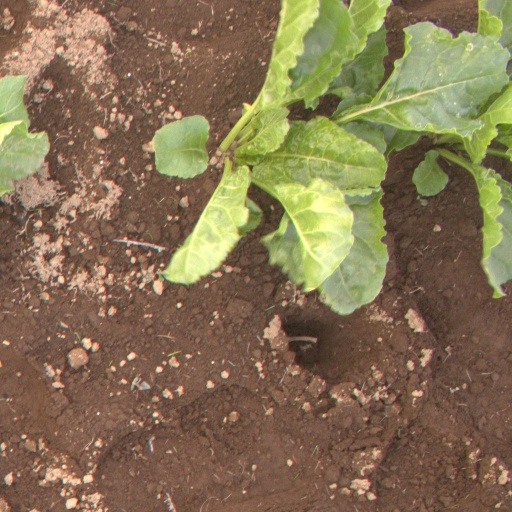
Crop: sugar beet